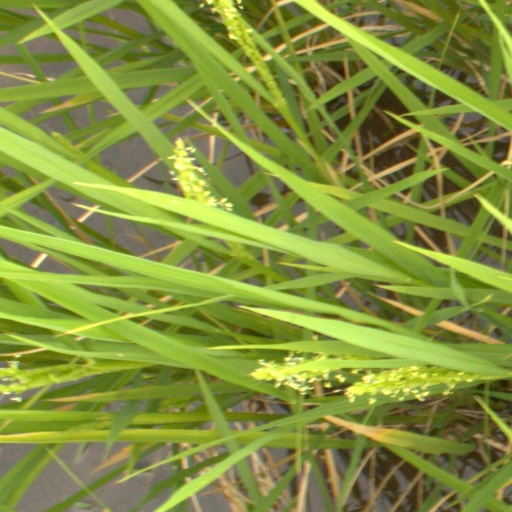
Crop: rice